Golf at the 2016 Summer Olympics – Men's individual

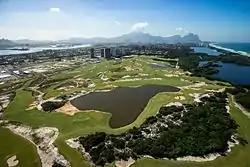
View of the Olympic Golf Course in Barra da Tijuca, the venue of the men's golf tournament.

The men's golf tournament at the 2016 Summer Olympics took place at the Olympic Golf Course, built within the Reserva de Marapendi in the Barra da Tijuca zone, between 11 and 14 August 2016. It was the first such tournament in 112 years.